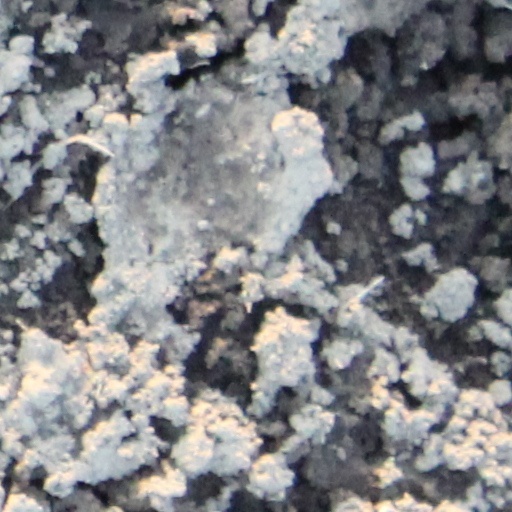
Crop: wheat